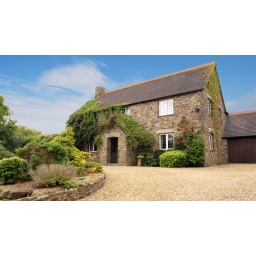
Stunning stone built house set in superb gardens, Bude